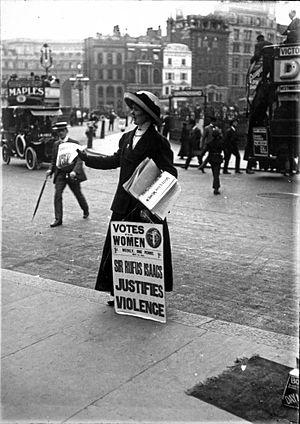
L’époque édouardienne au Royaume-Uni est la période allant de 1901 à 1910, c'est-à-dire l'époque du règne d'Édouard VII. Elle a succédé à l'époque victorienne et est parfois étendue pour inclure le naufrage du Titanic en 1912, le début de la Première Guerre mondiale en 1914 ou sa fin, en 1918. Son équivalent, en France, est la Belle Époque.